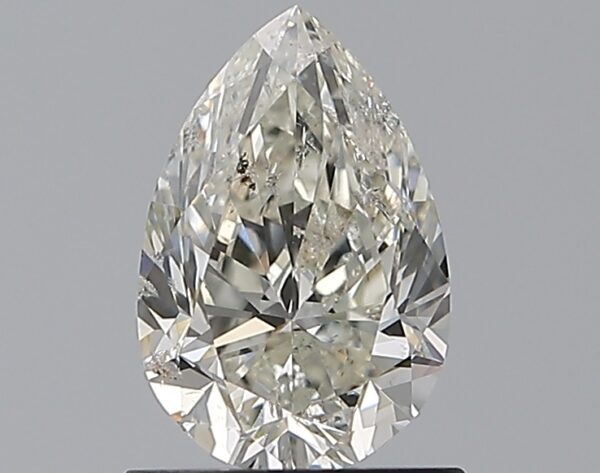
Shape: pear
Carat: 1.01
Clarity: SI2
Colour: I
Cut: VG
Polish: EX
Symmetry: EX
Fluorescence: N
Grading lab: HRD
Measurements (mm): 8.23 x 5.45 x 3.54